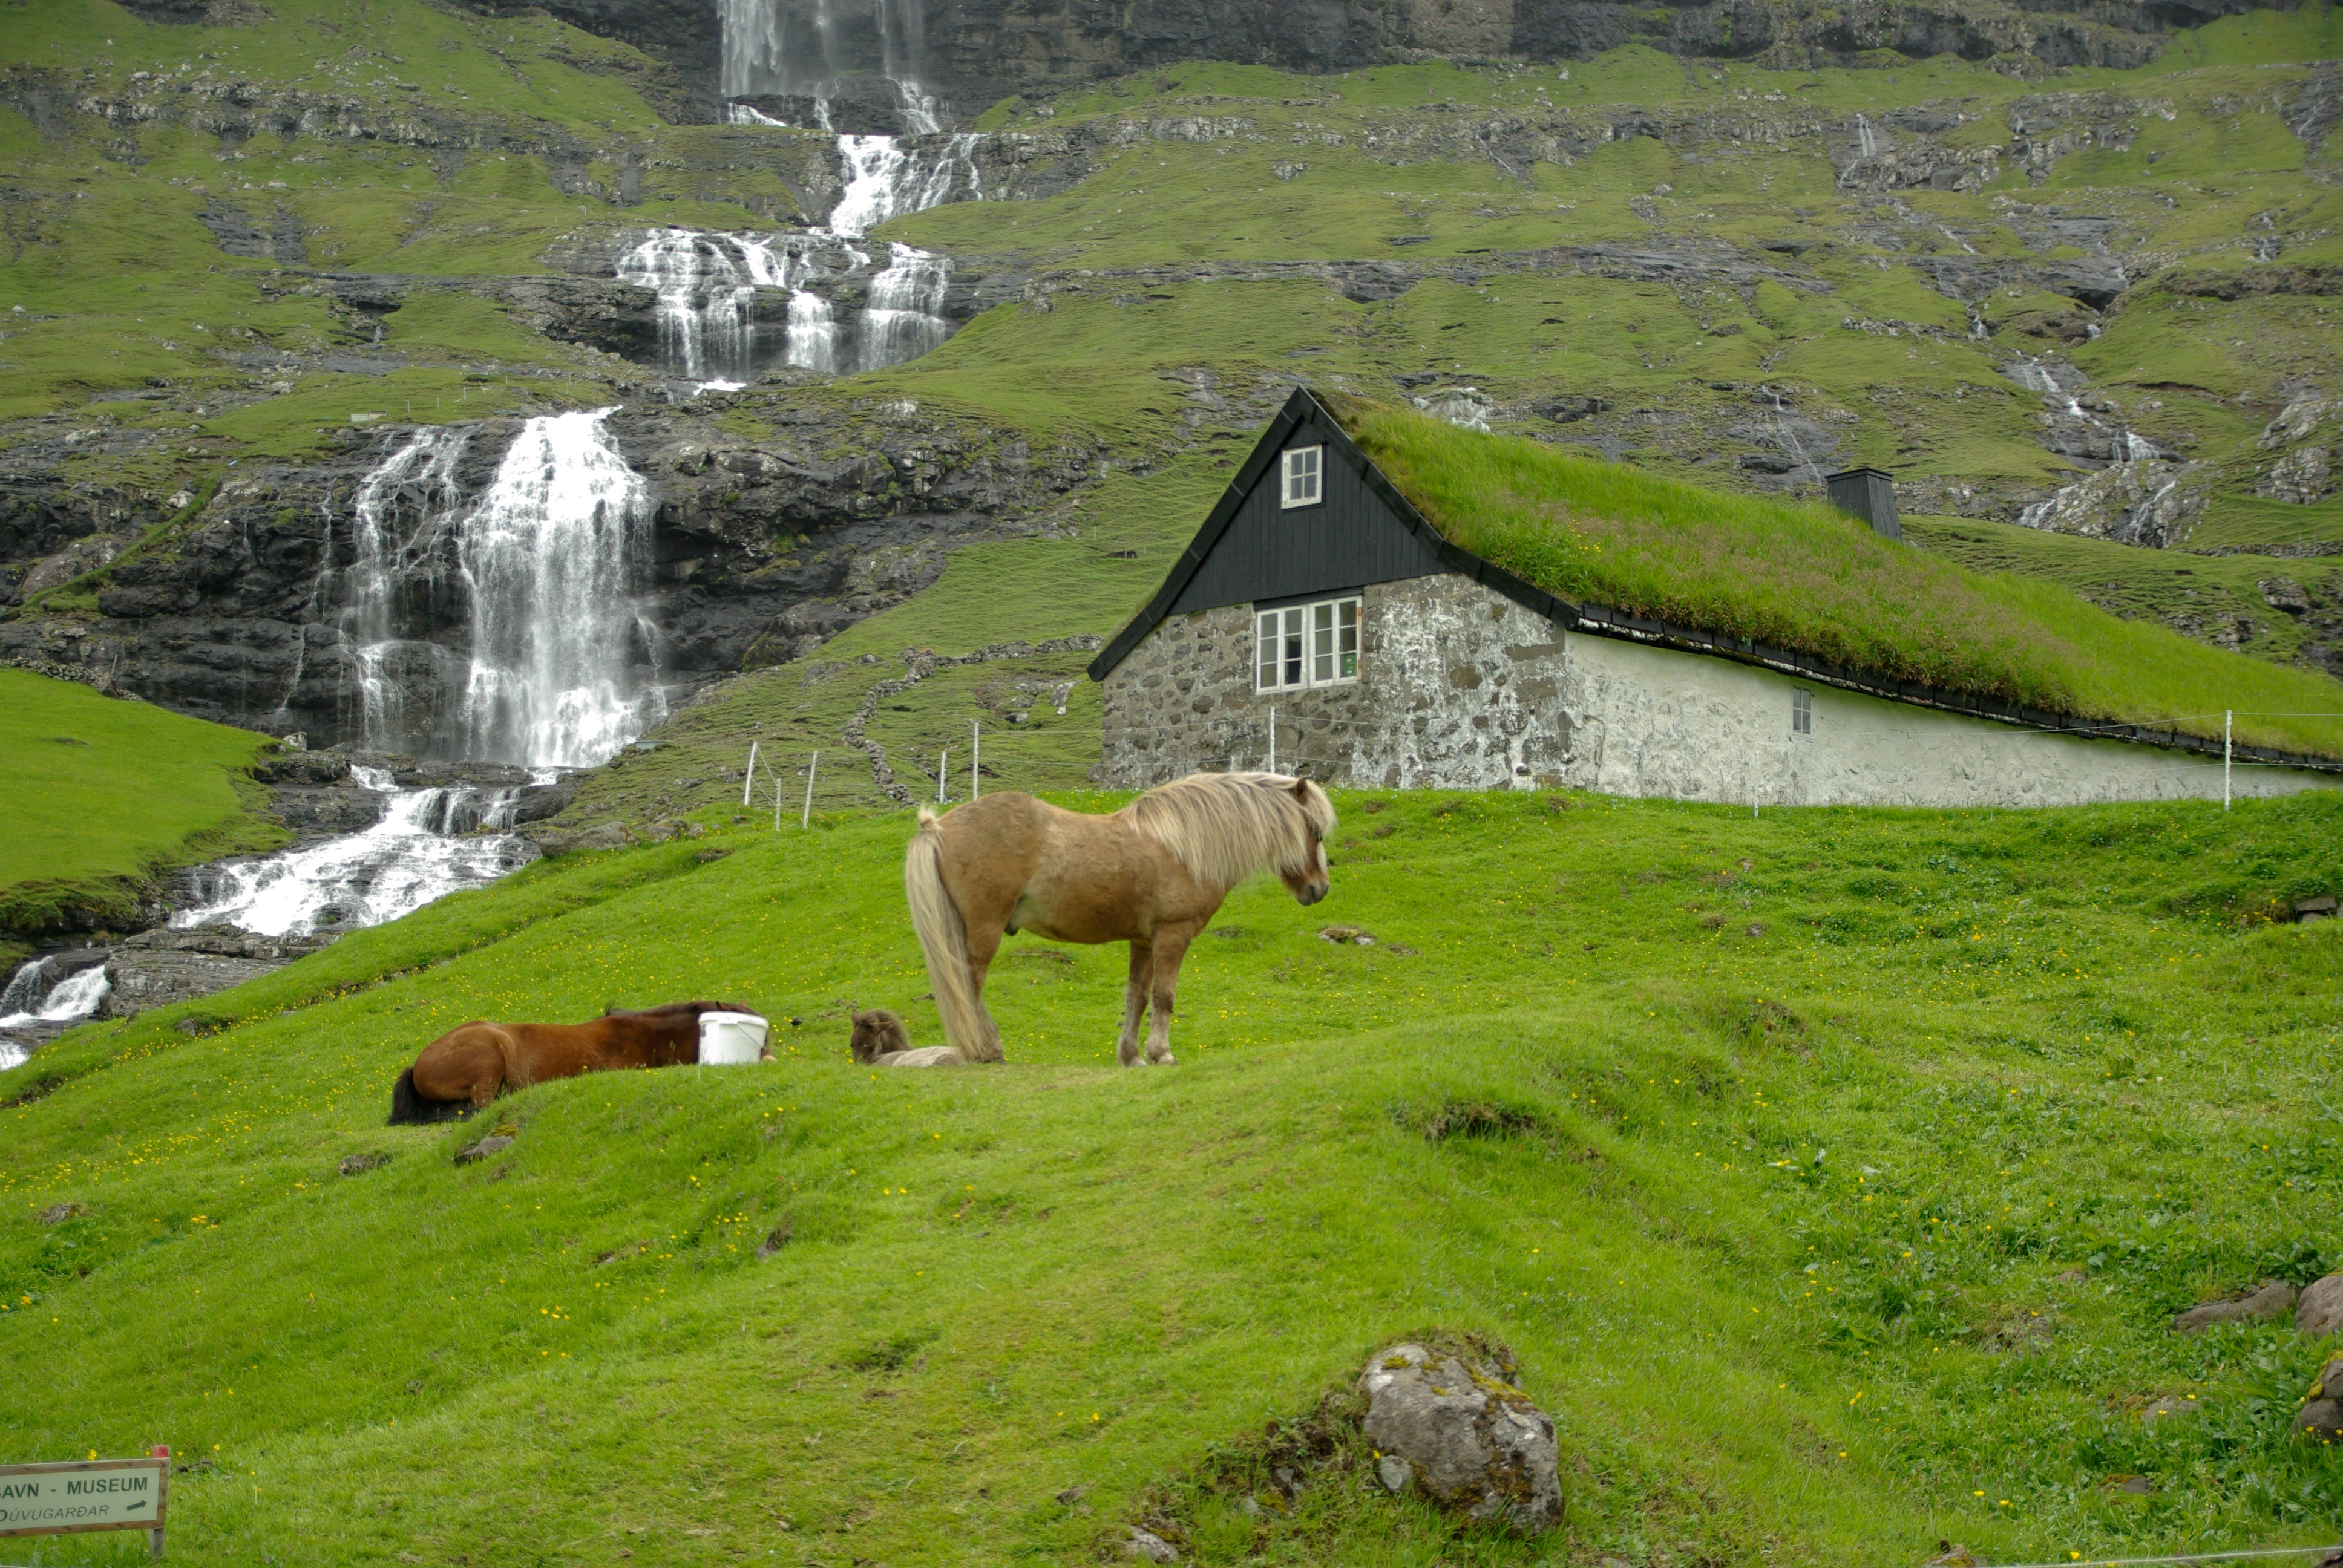
wilderness, mountain, meadow, valley, mountain range, wildlife, cascade, pasture, grazing, fjord, highland, fauna, horses, plateau, rural area, faroe islands, mountainous landforms